Javier Tapia

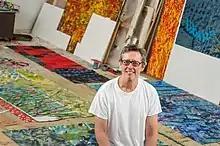

Javier Tapia was born in 1957 in Lima, Peru, and grew up in a period of upheaval when guerrilla warfare dominated political and social movements across the country. He moved to the United States in the 1980s, witnessing various phases of humanity: good and evil, intellectual and primitive, connected and separate. Tapia takes these studio themes as abstract shapes and broad strokes to serve as a metaphor for chaos and control, or structure and disorder. In the tradition of the Peruvian Textile, he overlaps, subtracts, and reworks the watercolors, flipping the paper out as bold colors emerge like carvings. The active ingredients emit physically; Work becomes energetic, on the verge of chaos, but organized in the constraints of paperwork. He currently lives in Richmond, Virginia and works in the Virginia Commonwealth University's Faculty of Painting and Print Production, where he has been teaching since 1988.